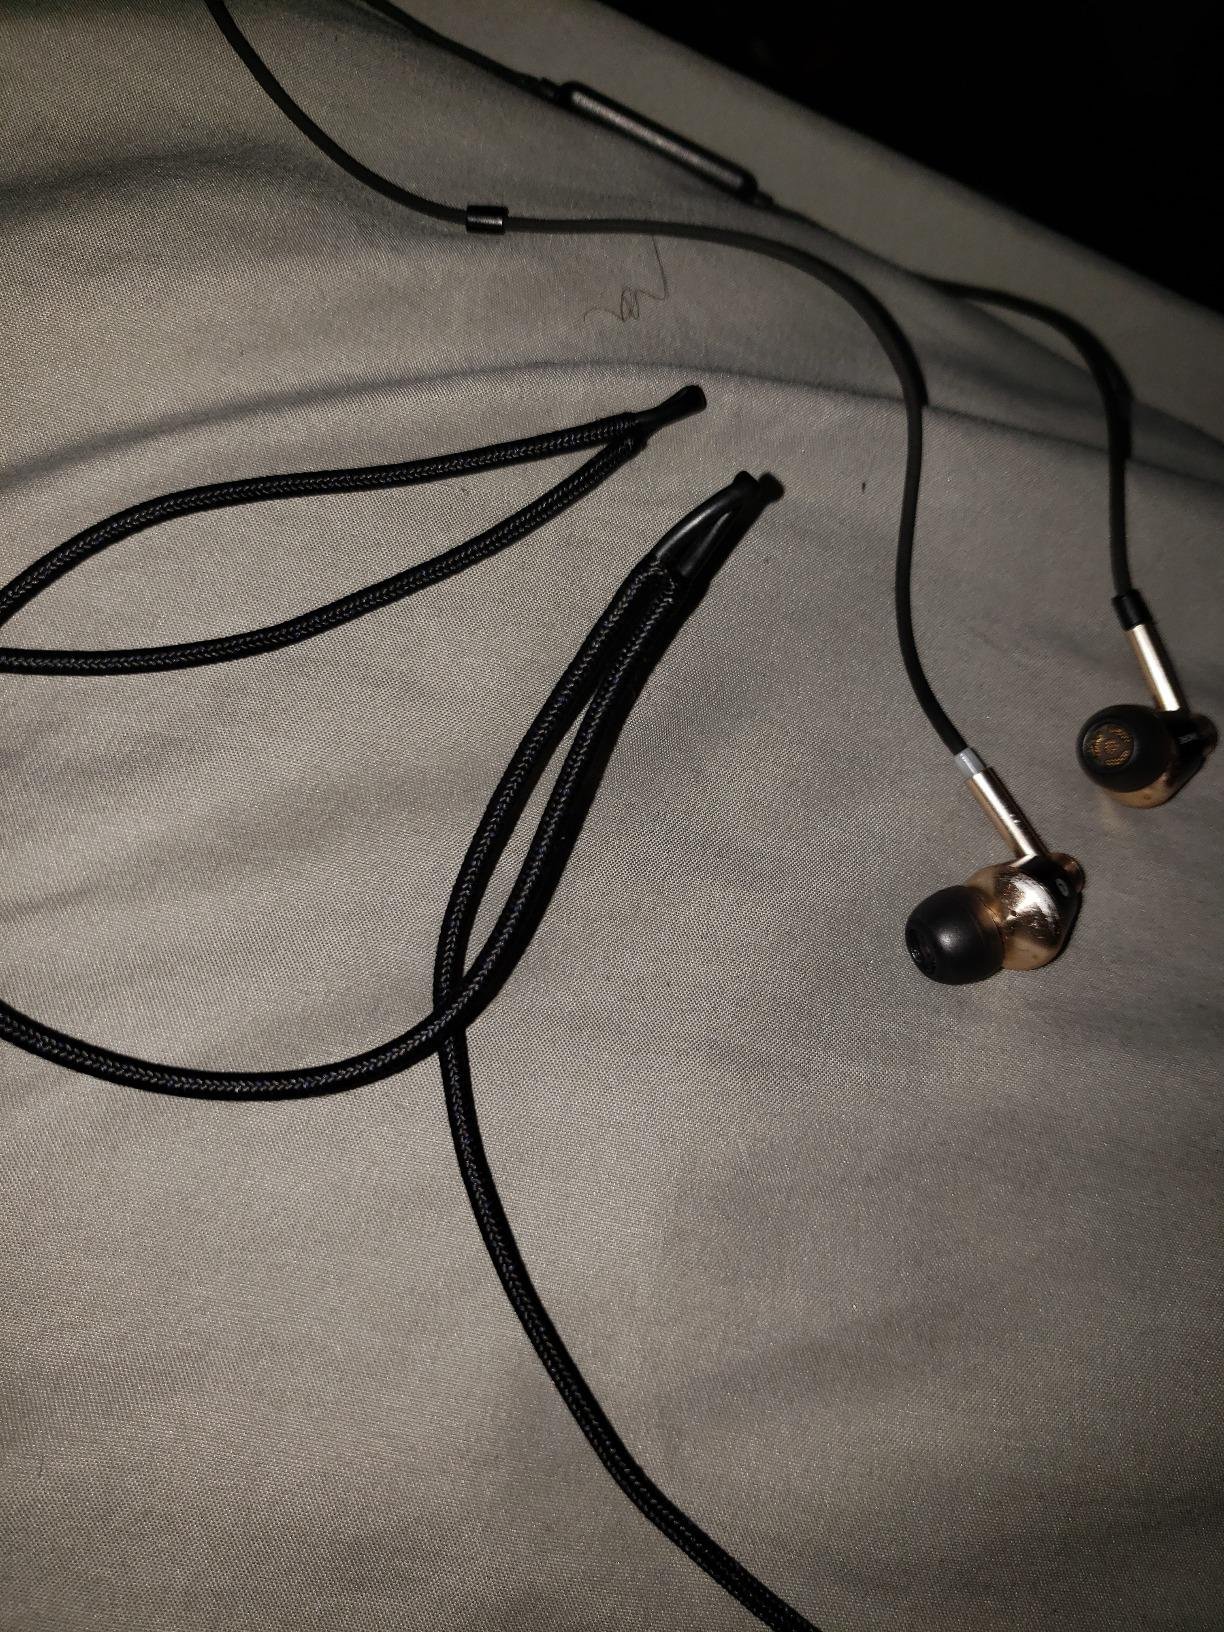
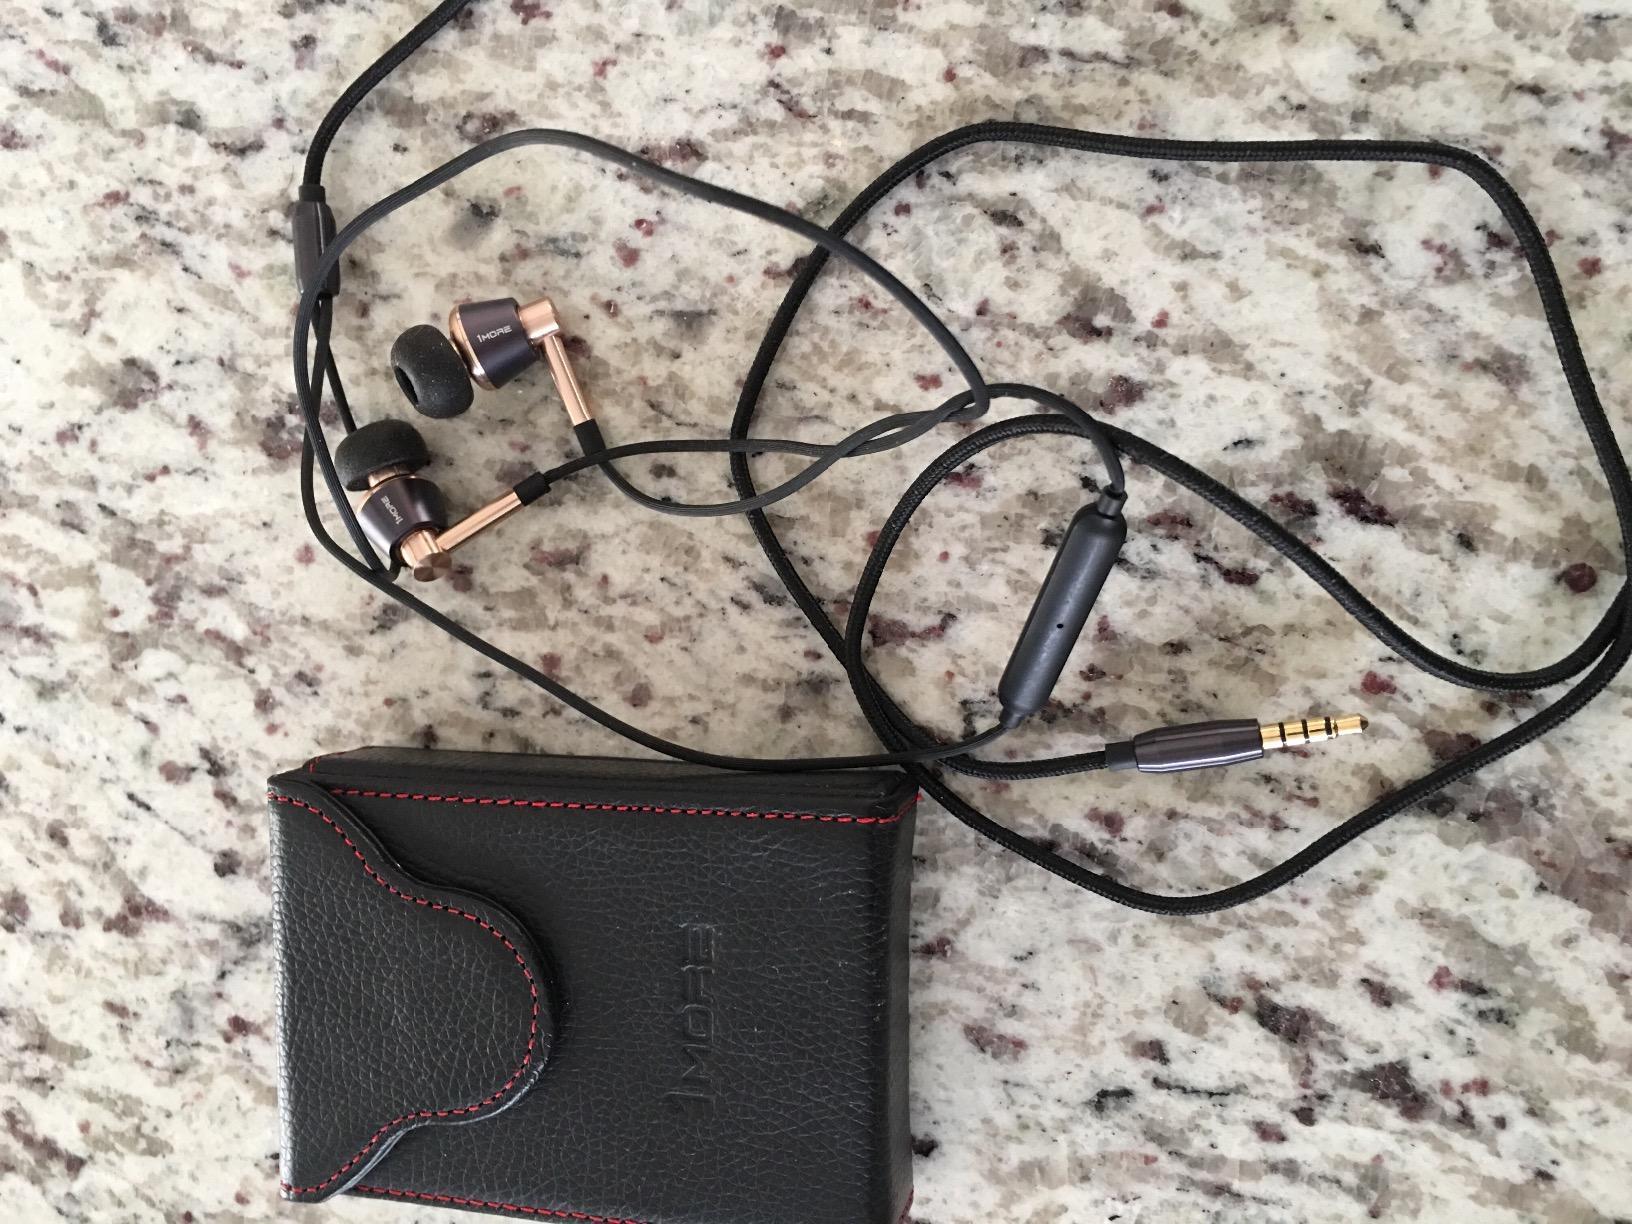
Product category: headphones
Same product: yes